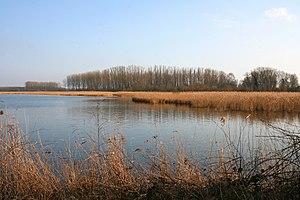
Harchies (Belgique), partie de l’étang et roselière situées à l’ouest de la digue de Pommerœul.
Situé à 19 km à l'ouest de Mons et à 25 km au sud-est de Tournai, l'ensemble des marécages d'Harchies-Hensies-Pommeroeul constitue l'extrémité occidentale belge de la plaine alluviale de la Haine. Il couvre environ 550 ha et s'étend sur le territoire des villages d'Harchies, Hensies et Pommerœul.
Cet article recense les zones humides de Belgique concernées par la convention de Ramsar.
Harchies est une section de la commune belge de Bernissart située en Région wallonne dans la province de Hainaut. La commune fusionna en 1964 avec Bernissart pour former la nouvelle commune de Bernissart, laquelle fusionna de nouveau en 1977 avec une série de communes voisines pour former les grand BERNISSART.
La Macreuse noire est une espèce de canards plongeurs marins de la famille des anatidés. Le dimorphisme sexuel est prononcé chez cet oiseau, le mâle étant entièrement noir, avec une tache jaune orangé sur le bec, la femelle et les jeunes sont brun clair, avec les côtés du cou et de la tête plus pâles. La Macreuse noire habite le Nord de l'Europe et de l'Asie ; les populations américaines ont évolué vers une espèce désormais considérée comme séparée, appelée Macreuse à bec jaune.